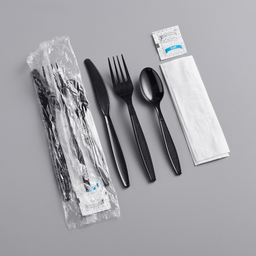
Label: plastic